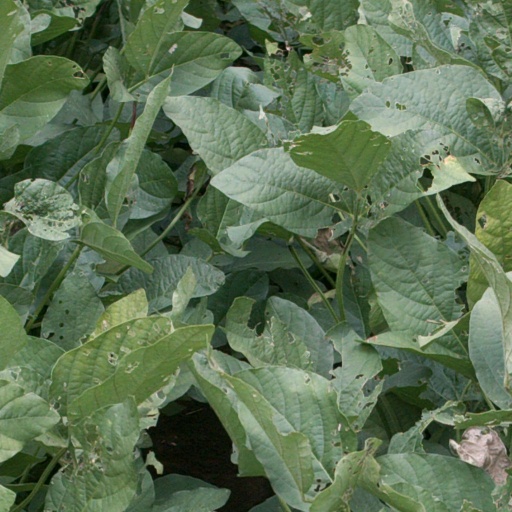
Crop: soybean